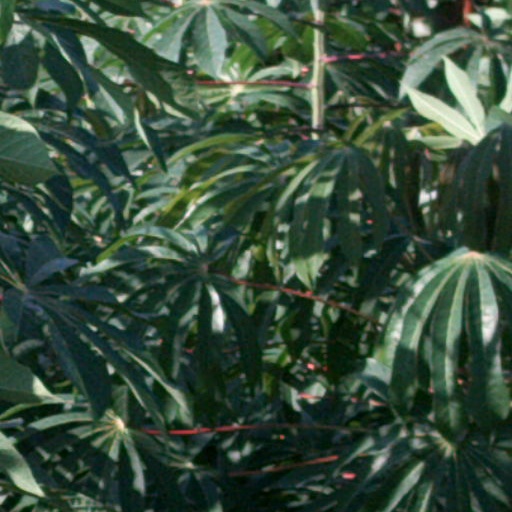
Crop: cassava